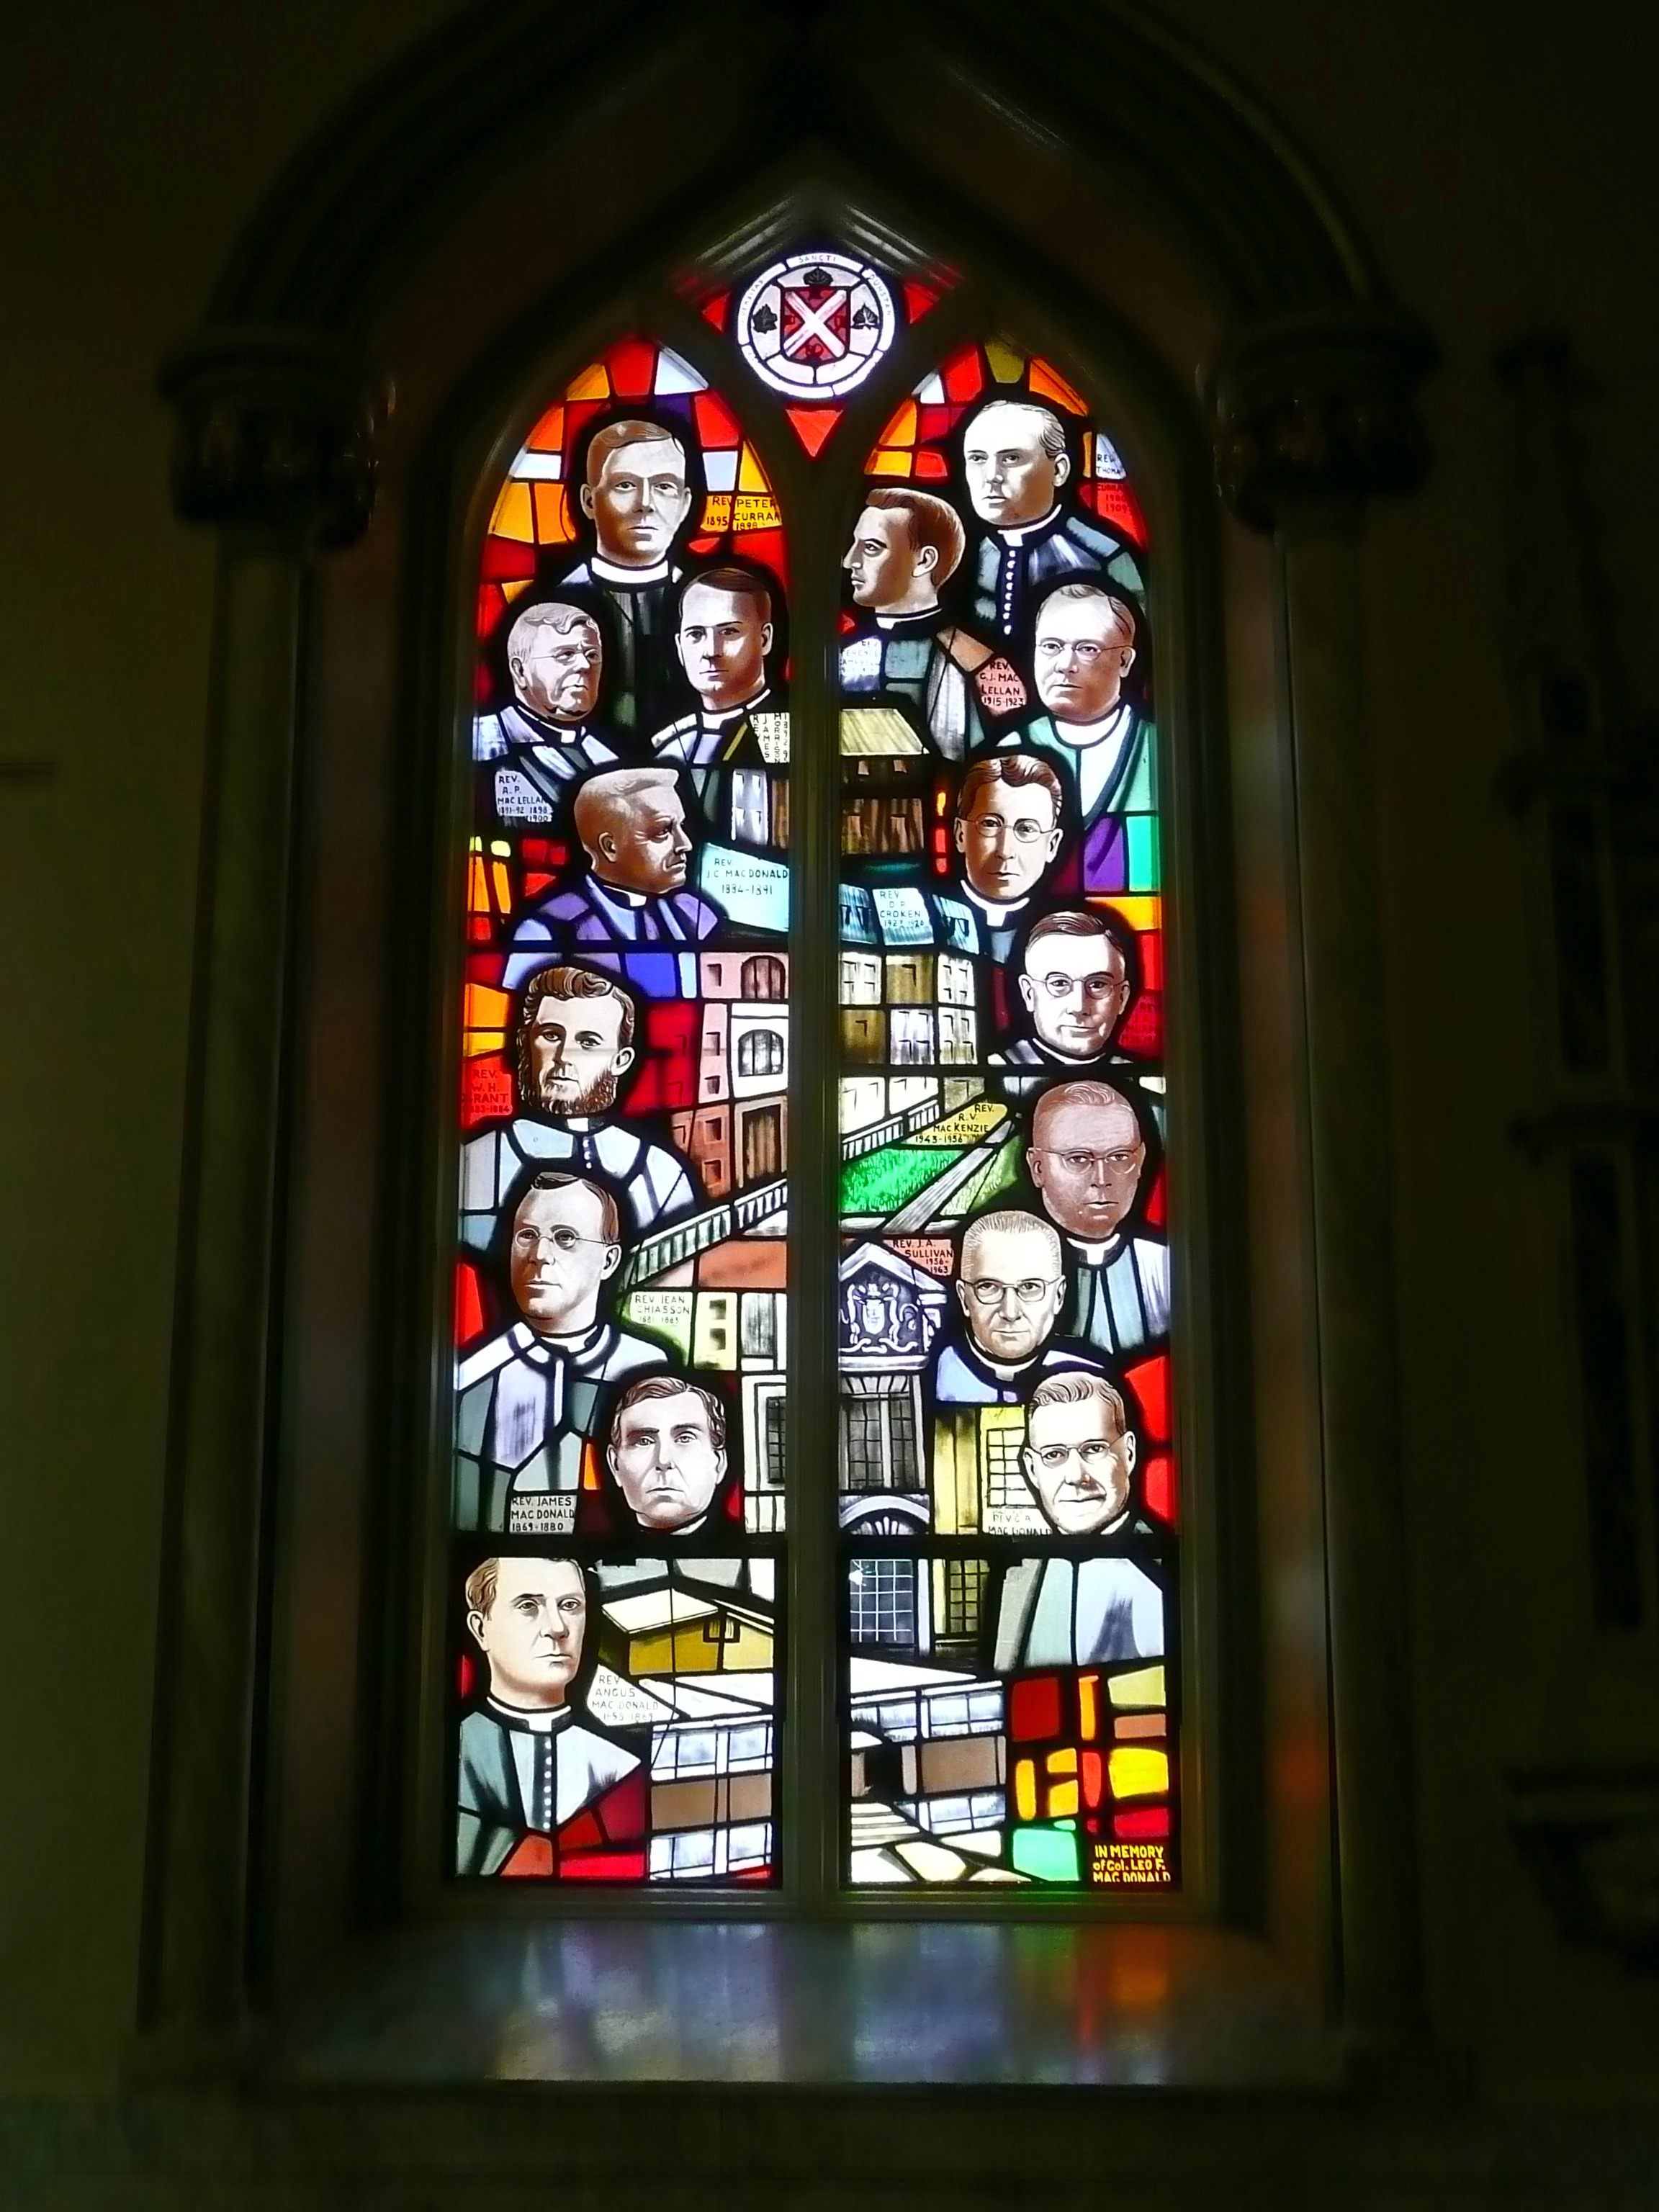
architecture, window, glass, church, colorful, material, stained glass, religious, christianity, stained, heads